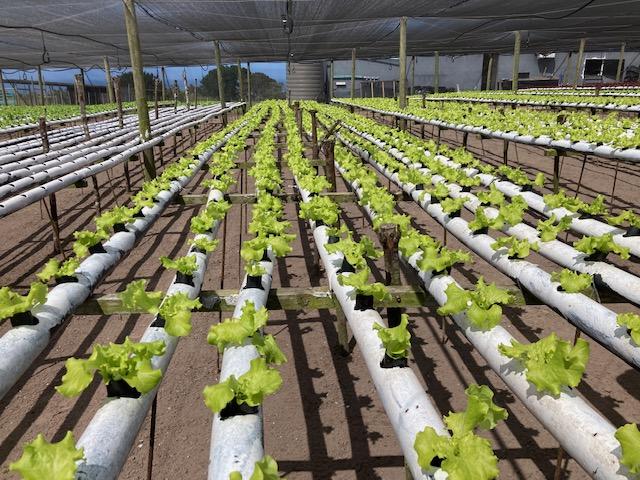
Eneo lililo na mfumo wa kilimo kisichotumia udongo katika ukuzaji likiwa na mabomba mengi ambayo yamepangiliwa vizuri yakiwa yamepandwa mimea, huku sehemu yote juu ikiwa imefunikwa ili kuthibiti mwanga unaopita kwenye mazao.